William Howard Hoople

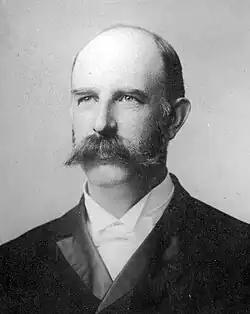
William Howard Hoople

William Howard Hoople (August 6, 1868 – September 29, 1922) was an American businessman and religious figure. He was a prominent leader of the American Holiness movement; the co-founder of the Association of Pentecostal Churches of America, one of the antecedent groups that merged to create the Church of the Nazarene; rescue mission organizer; an ordained minister in the Church of the Nazarene, and first superintendent of the New York District of the Church of the Nazarene; YMCA worker; baritone gospel singer; successful businessman and investor; and inventor.